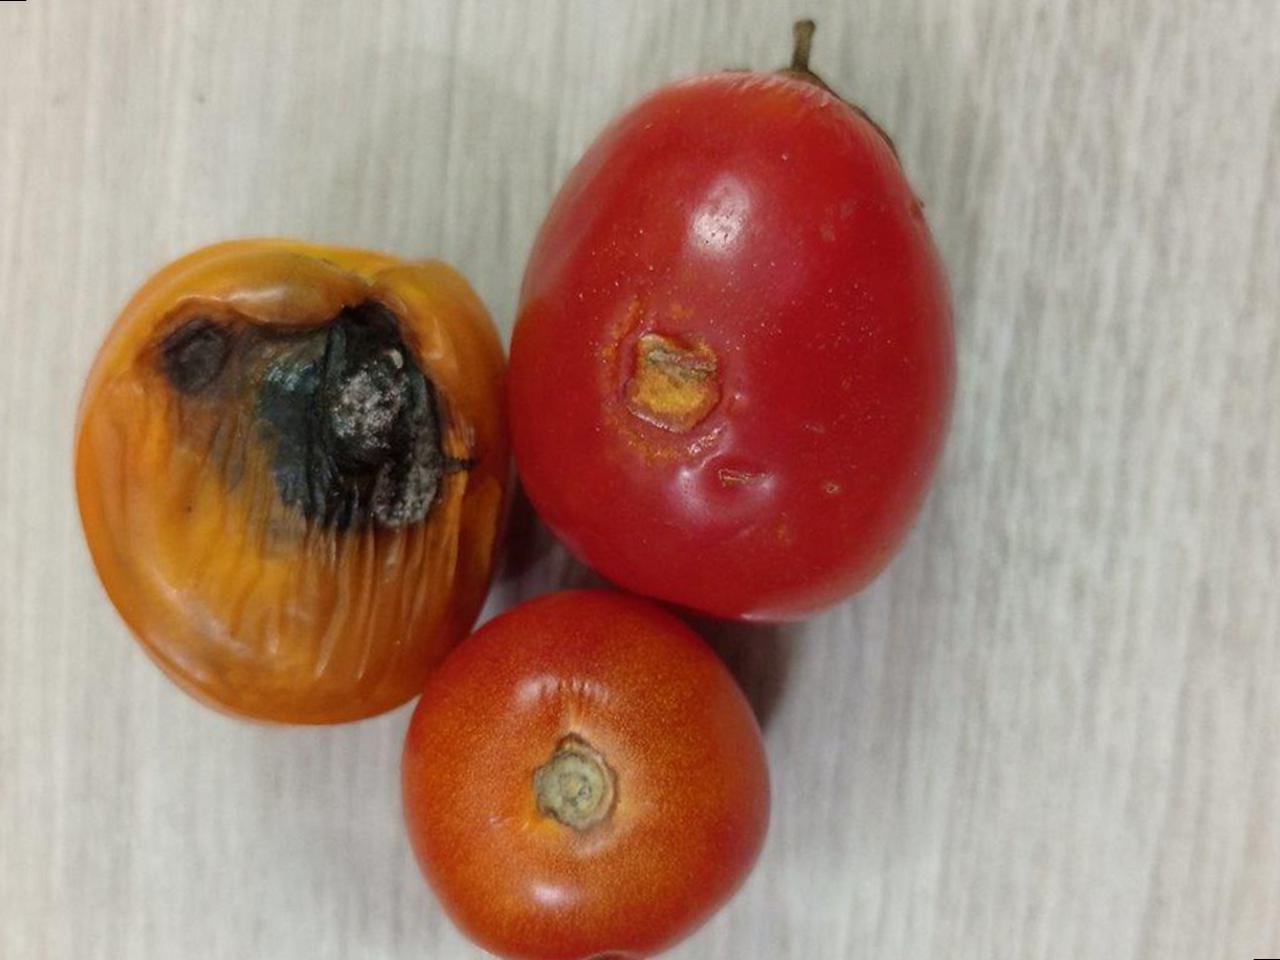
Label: Rotten